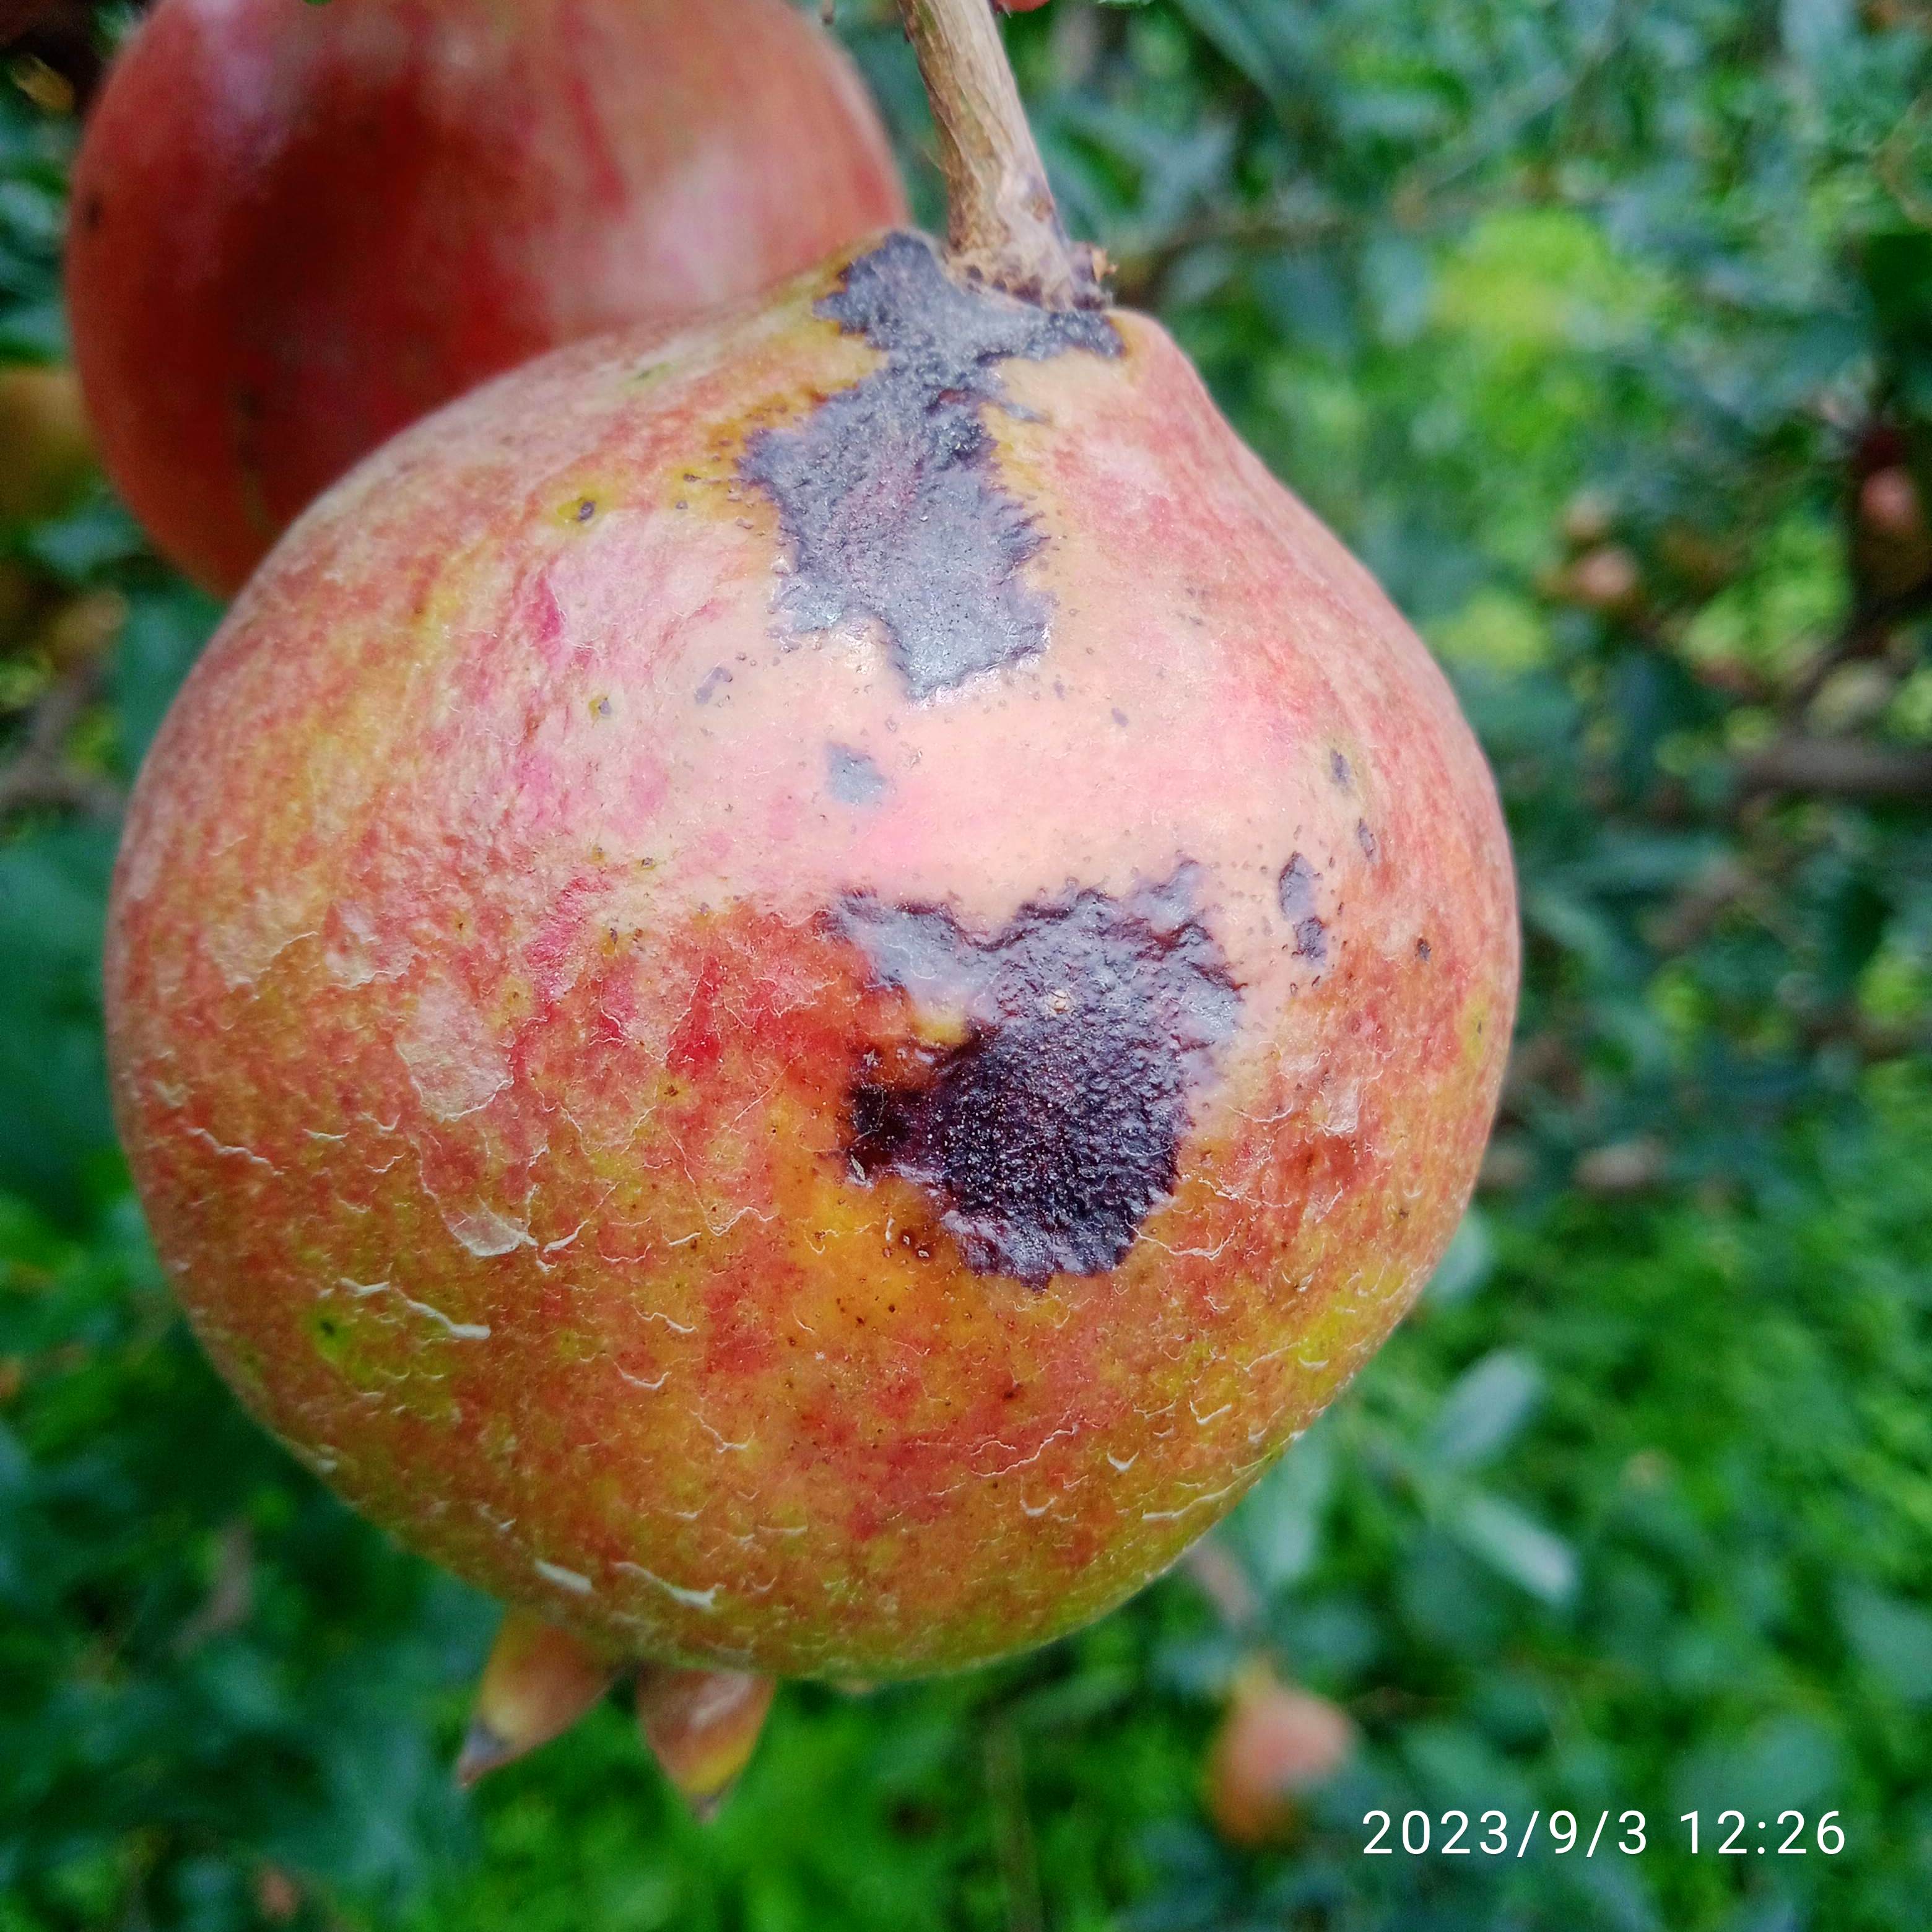
Label: Anthracnose